Wheathampstead railway station

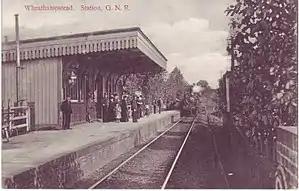
The station in the early twentieth century

Wheathampstead railway station was a railway station serving Wheathampstead on the Great Northern Railway branch line to Dunstable. While little of it remains now, east of Wheathampstead is the Ayot Greenway which follows what was the line towards Welwyn Garden City.